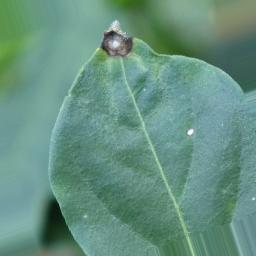
Label: cercospora